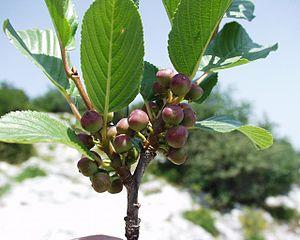
Le nerprun des Alpes est une espèce d'arbrisseaux qui peut atteindre 3 à 4 m de haut. Ses feuilles sont grandes, alternes, aux nervures saillantes en dessous. Il fleurit de mai à août.